Aravalli Range

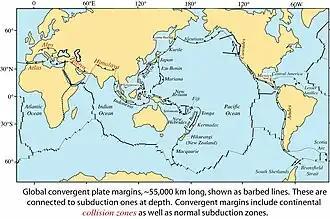
Global convergent boundary of plate margins

It consists of two main sequences formed in the Proterozoic eon, metasedimentary rock (sedimentary rocks metamorphosed under pressure and heat without melting) and metavolcanic rock (metamorphosed volcanic rocks) sequences of the Aravalli Supergroup and Delhi Supergroup. These two supergroups rest over the Archean Bhilwara Gneissic Complex basement, which is a gneissic (high-grade metamorphism of sedimentary or igneous rocks) basement formed during the archean eon 4 Ga ago. It started as an inverted basin, that rifted and pulled apart into granitoid basement, initially during Aravalli passive rifting around 2.5 to 2.0 Ga years ago and then during Delhi active rifting around 1.9 to 1.6 Ga years ago. It started with rifting of a rigid Archaean continent banded gneissic complex around 2.2 Ga with the coexisting formation of the Bhilwara aulacogen in its eastern part and eventual rupturing and separation of the continent along a line parallel to the Rakhabdev (Rishabhdev) lineament to the west, simultaneous development of a passive continental margin with the undersea shelf rise sediments of the Aravalli-Jharol belts depositing on the attenuated crust on the eastern flank of the separated continent, subsequent destruction of the continental margin by accretion of the Delhi island arc (a type of archipelago composed of an arc-shaped chain of volcanoes closely situated parallel to a convergent boundary between two converging tectonic plates) from the west around 1.5 Ga. This tectonic plates collision event involved early thrusting with partial obduction (overthrusting of oceanic lithosphere onto continental lithosphere at a convergent plate boundary) of the oceanic crust along the Rakhabdev lineament, flattening and eventual wrenching (also called strike-slip plate fault, sideways horizontal movement of colliding plates with no vertical motion) parallel to the collision zone. Associated mafic igneous rocks show both continental and oceanic tholeiitic geochemistry (magnesium and iron-rich igneous rocks) from phanerozoic eon (541–0 million) with rift-related magmatic rock formations.